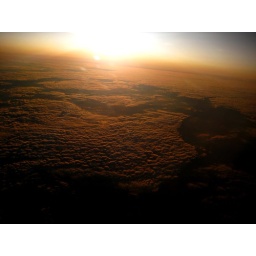
8-30-2009: The view from the window in the plane back to Atlanta.